Nashua Millionaires

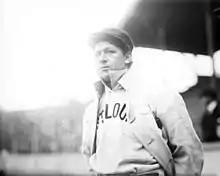
(1904) Ike Van Zandt, St. Louis Browns. Van Zandt played for Nashua from 1902 to 1904 with numerous controversies surrounding him.

Catcher Larry McLean played for Nashua in 1903 before ending the 1903 season with the Chicago Cubs. On December 12, 1903, McLean was traded from the Cubs to the St. Louis Cardinals in what was described as "one of the worst trades in St. Louis Cardinals history." McLean and Jack Taylor were traded to the by the Cubs to the Cardinals in exchange for future Baseball Hall of Fame member Mordecai Brown and Jack O'Neill.